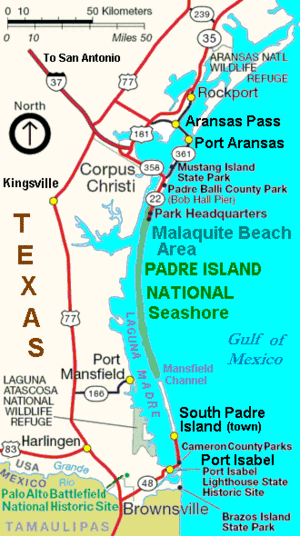
La Laguna Madre est un complexe lagunaire constitué de deux étangs longs et étroits, séparées par l'embouchure du Río Grande. Elle est située sur la côte occidentale du golfe du Mexique, partagée entre le Texas et le Mexique. La Laguna Madre est séparée des eaux du golfe par un système d'îles barrières.